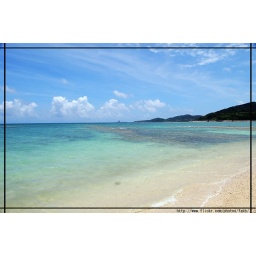
fine white sand beach named one of the 100 Best Beaches in Japan. Kumejima Island, Okinawa Japan